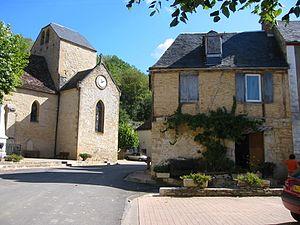
Place de l'église et maison à colombages
Saint-Clair est une commune française, située dans le département du Lot, en région Occitanie.